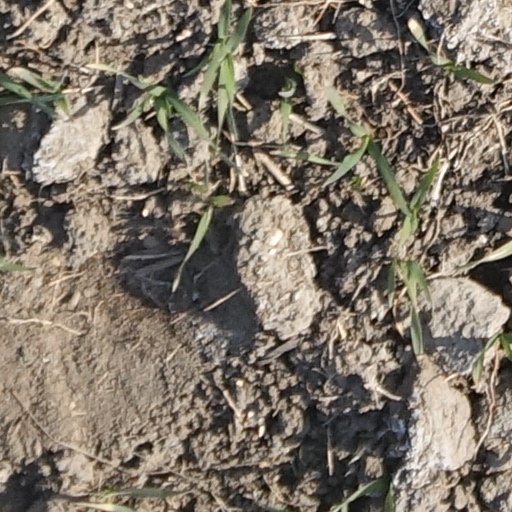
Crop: wheat